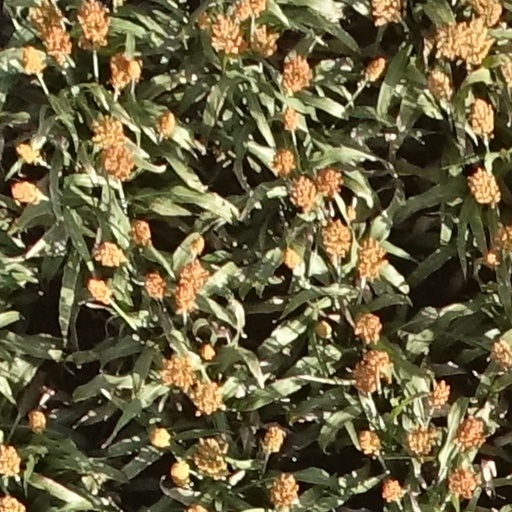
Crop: sorghum